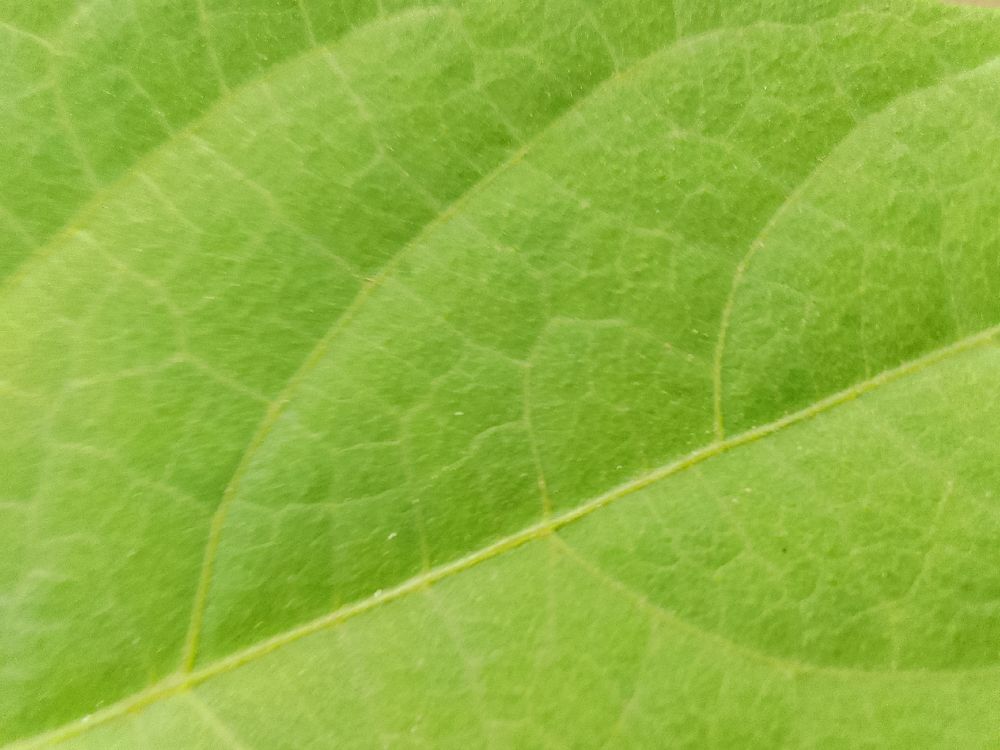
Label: healthy